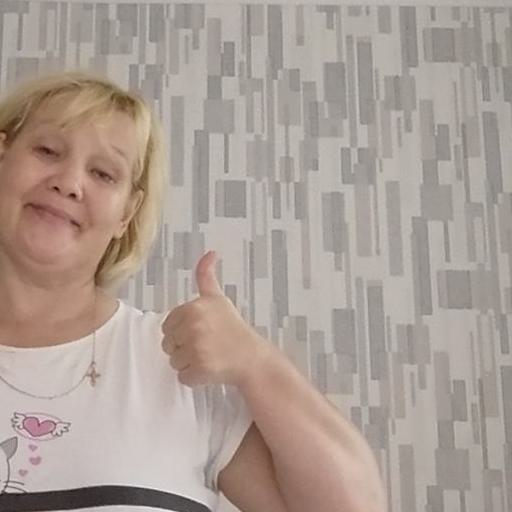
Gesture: like